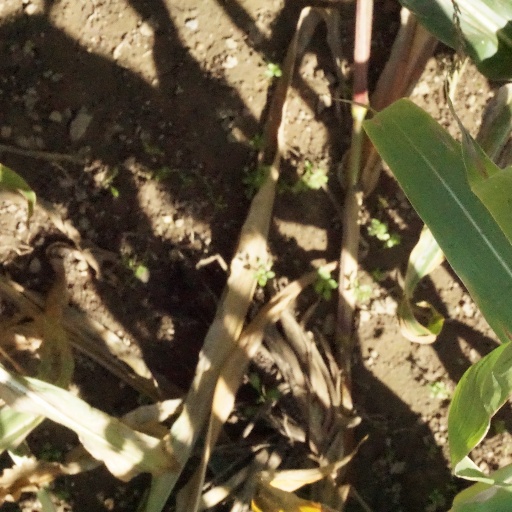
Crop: maize; corn